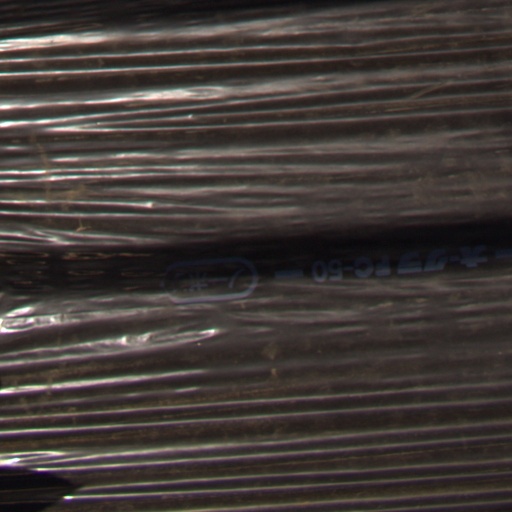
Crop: Jerusalem artichoke